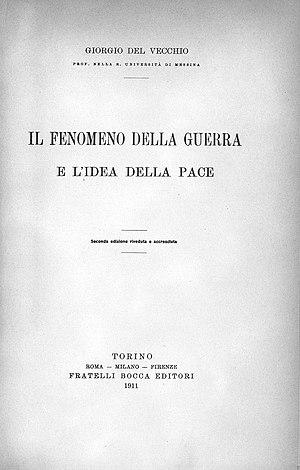
Giorgio Del Vecchio est un philosophe du droit italien, qui fut recteur de l'Université de Rome de 1925 à 1927.